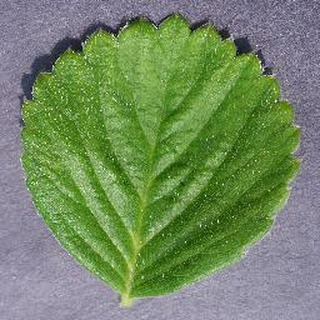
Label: healthy_strawberry